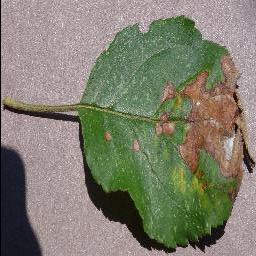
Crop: apple
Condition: black_rot